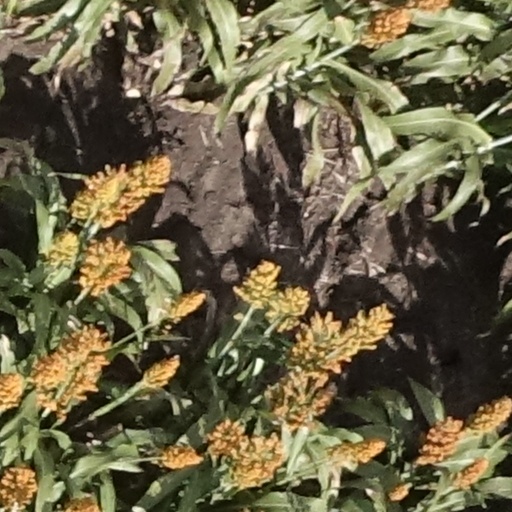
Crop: sorghum